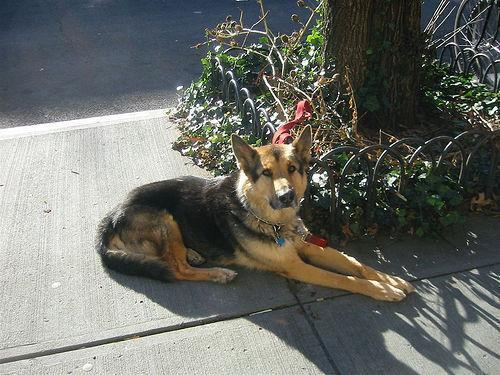
German_shepherd